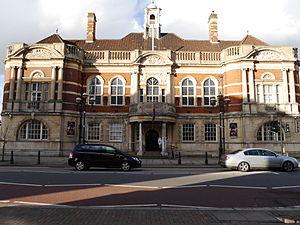
Le Battersea Arts Centre est un espace spécialisé dans les productions théâtrales. Il est situé près de la gare de Clapham Junction à Battersea, dans le London Borough of Wandsworth.